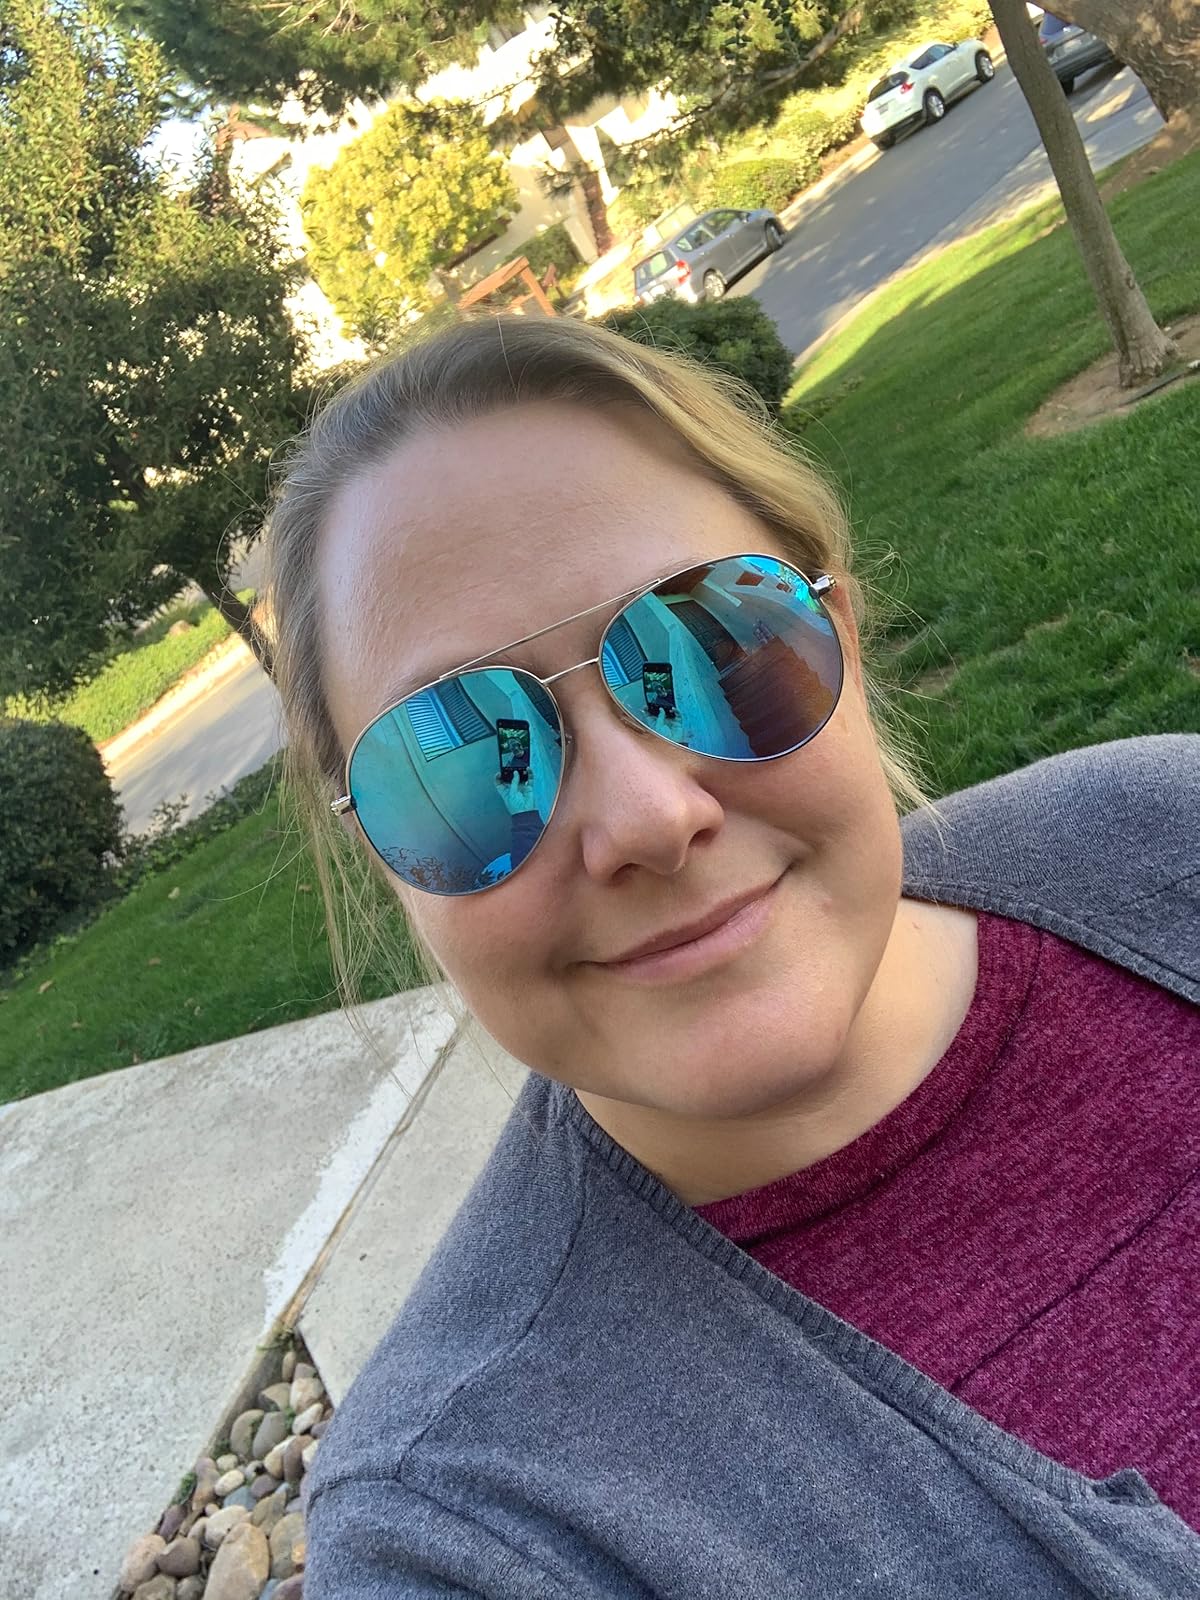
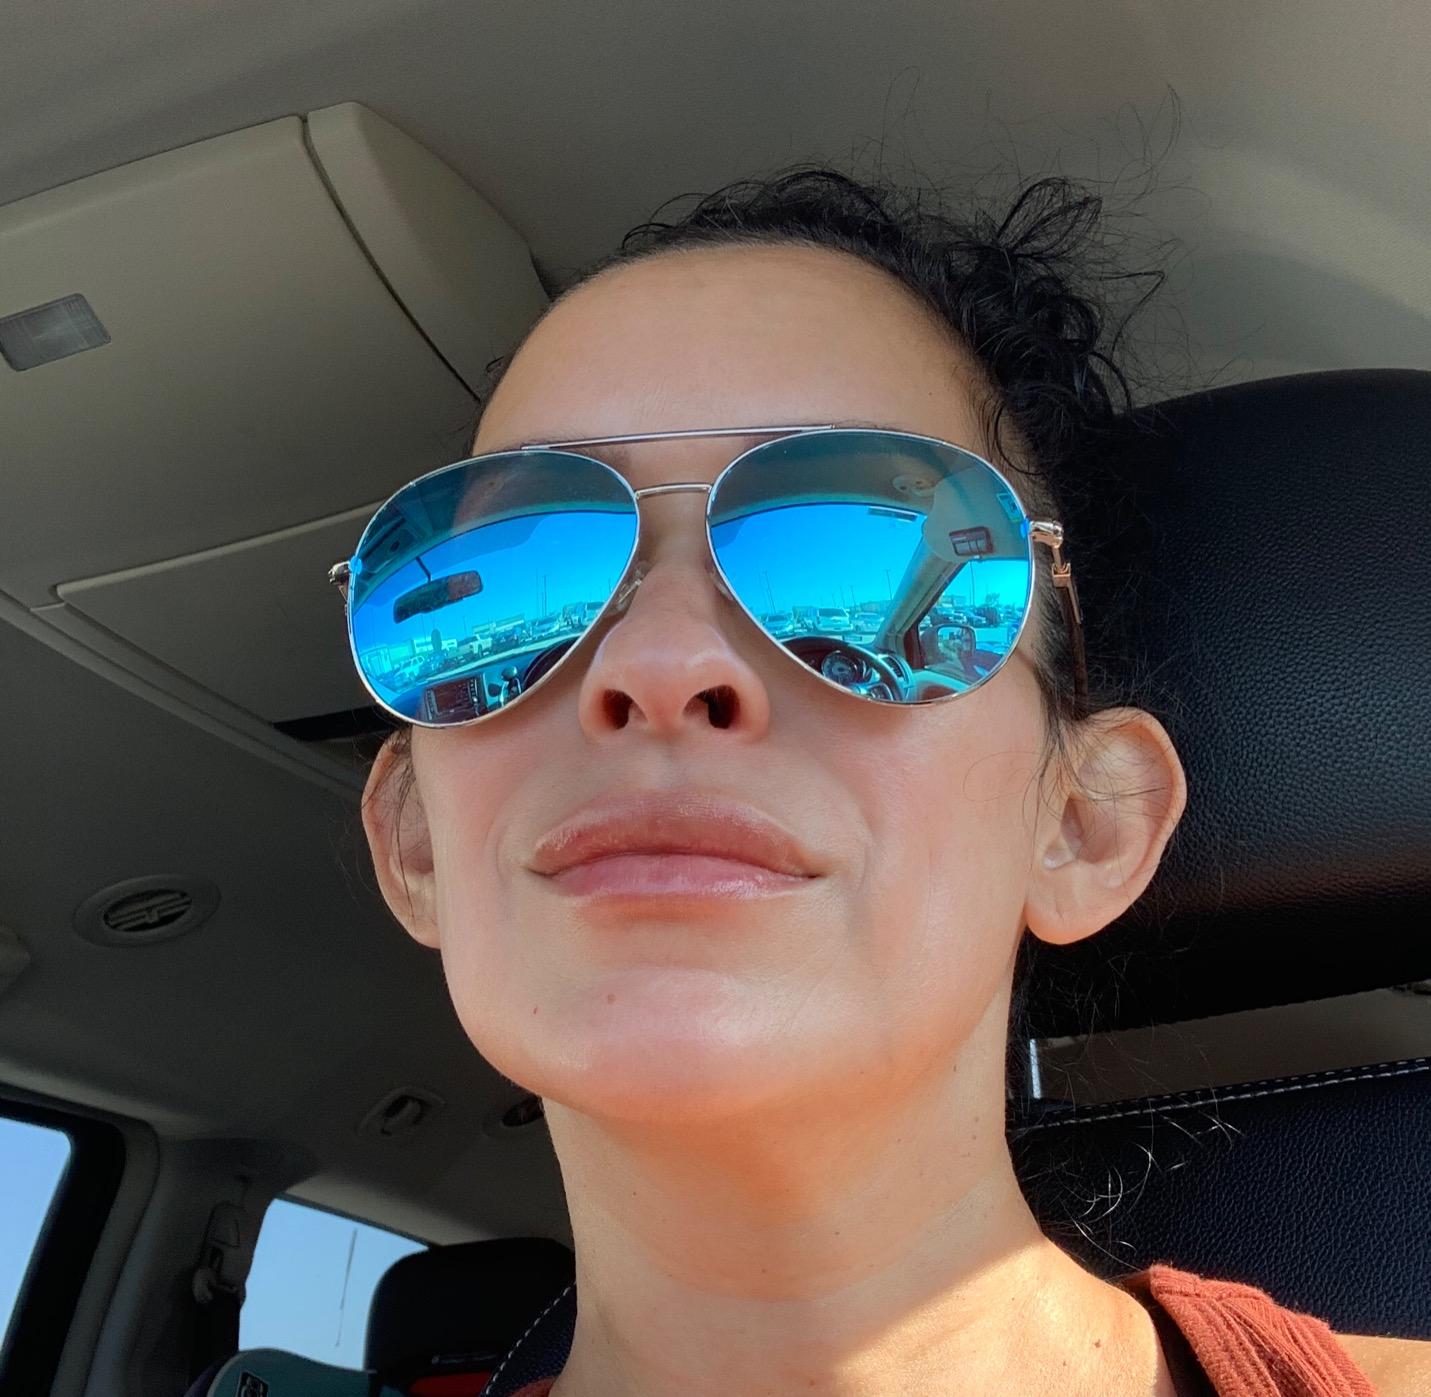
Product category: accessories_sunglasses
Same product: yes